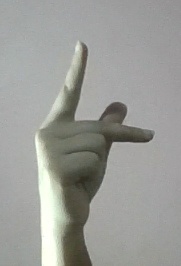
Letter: dha